Steffen Popp

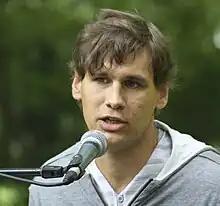
Steffen Popp

Steffen Popp (born 18 July 1978 in Greifswald) is a German poet, novelist and literary translator.